Karides güveç

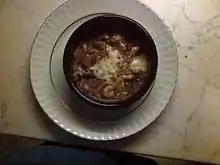
Karides güveç

Karides güveç is a shrimp dish in Turkish cuisine. It also contains tomato, tomato paste, garlic, onion, chili pepper and optionally mushroom. It is usually cooked and served in croks or relatively smaller sized "güveç"s, by adding melted kaşar on top of the dish.